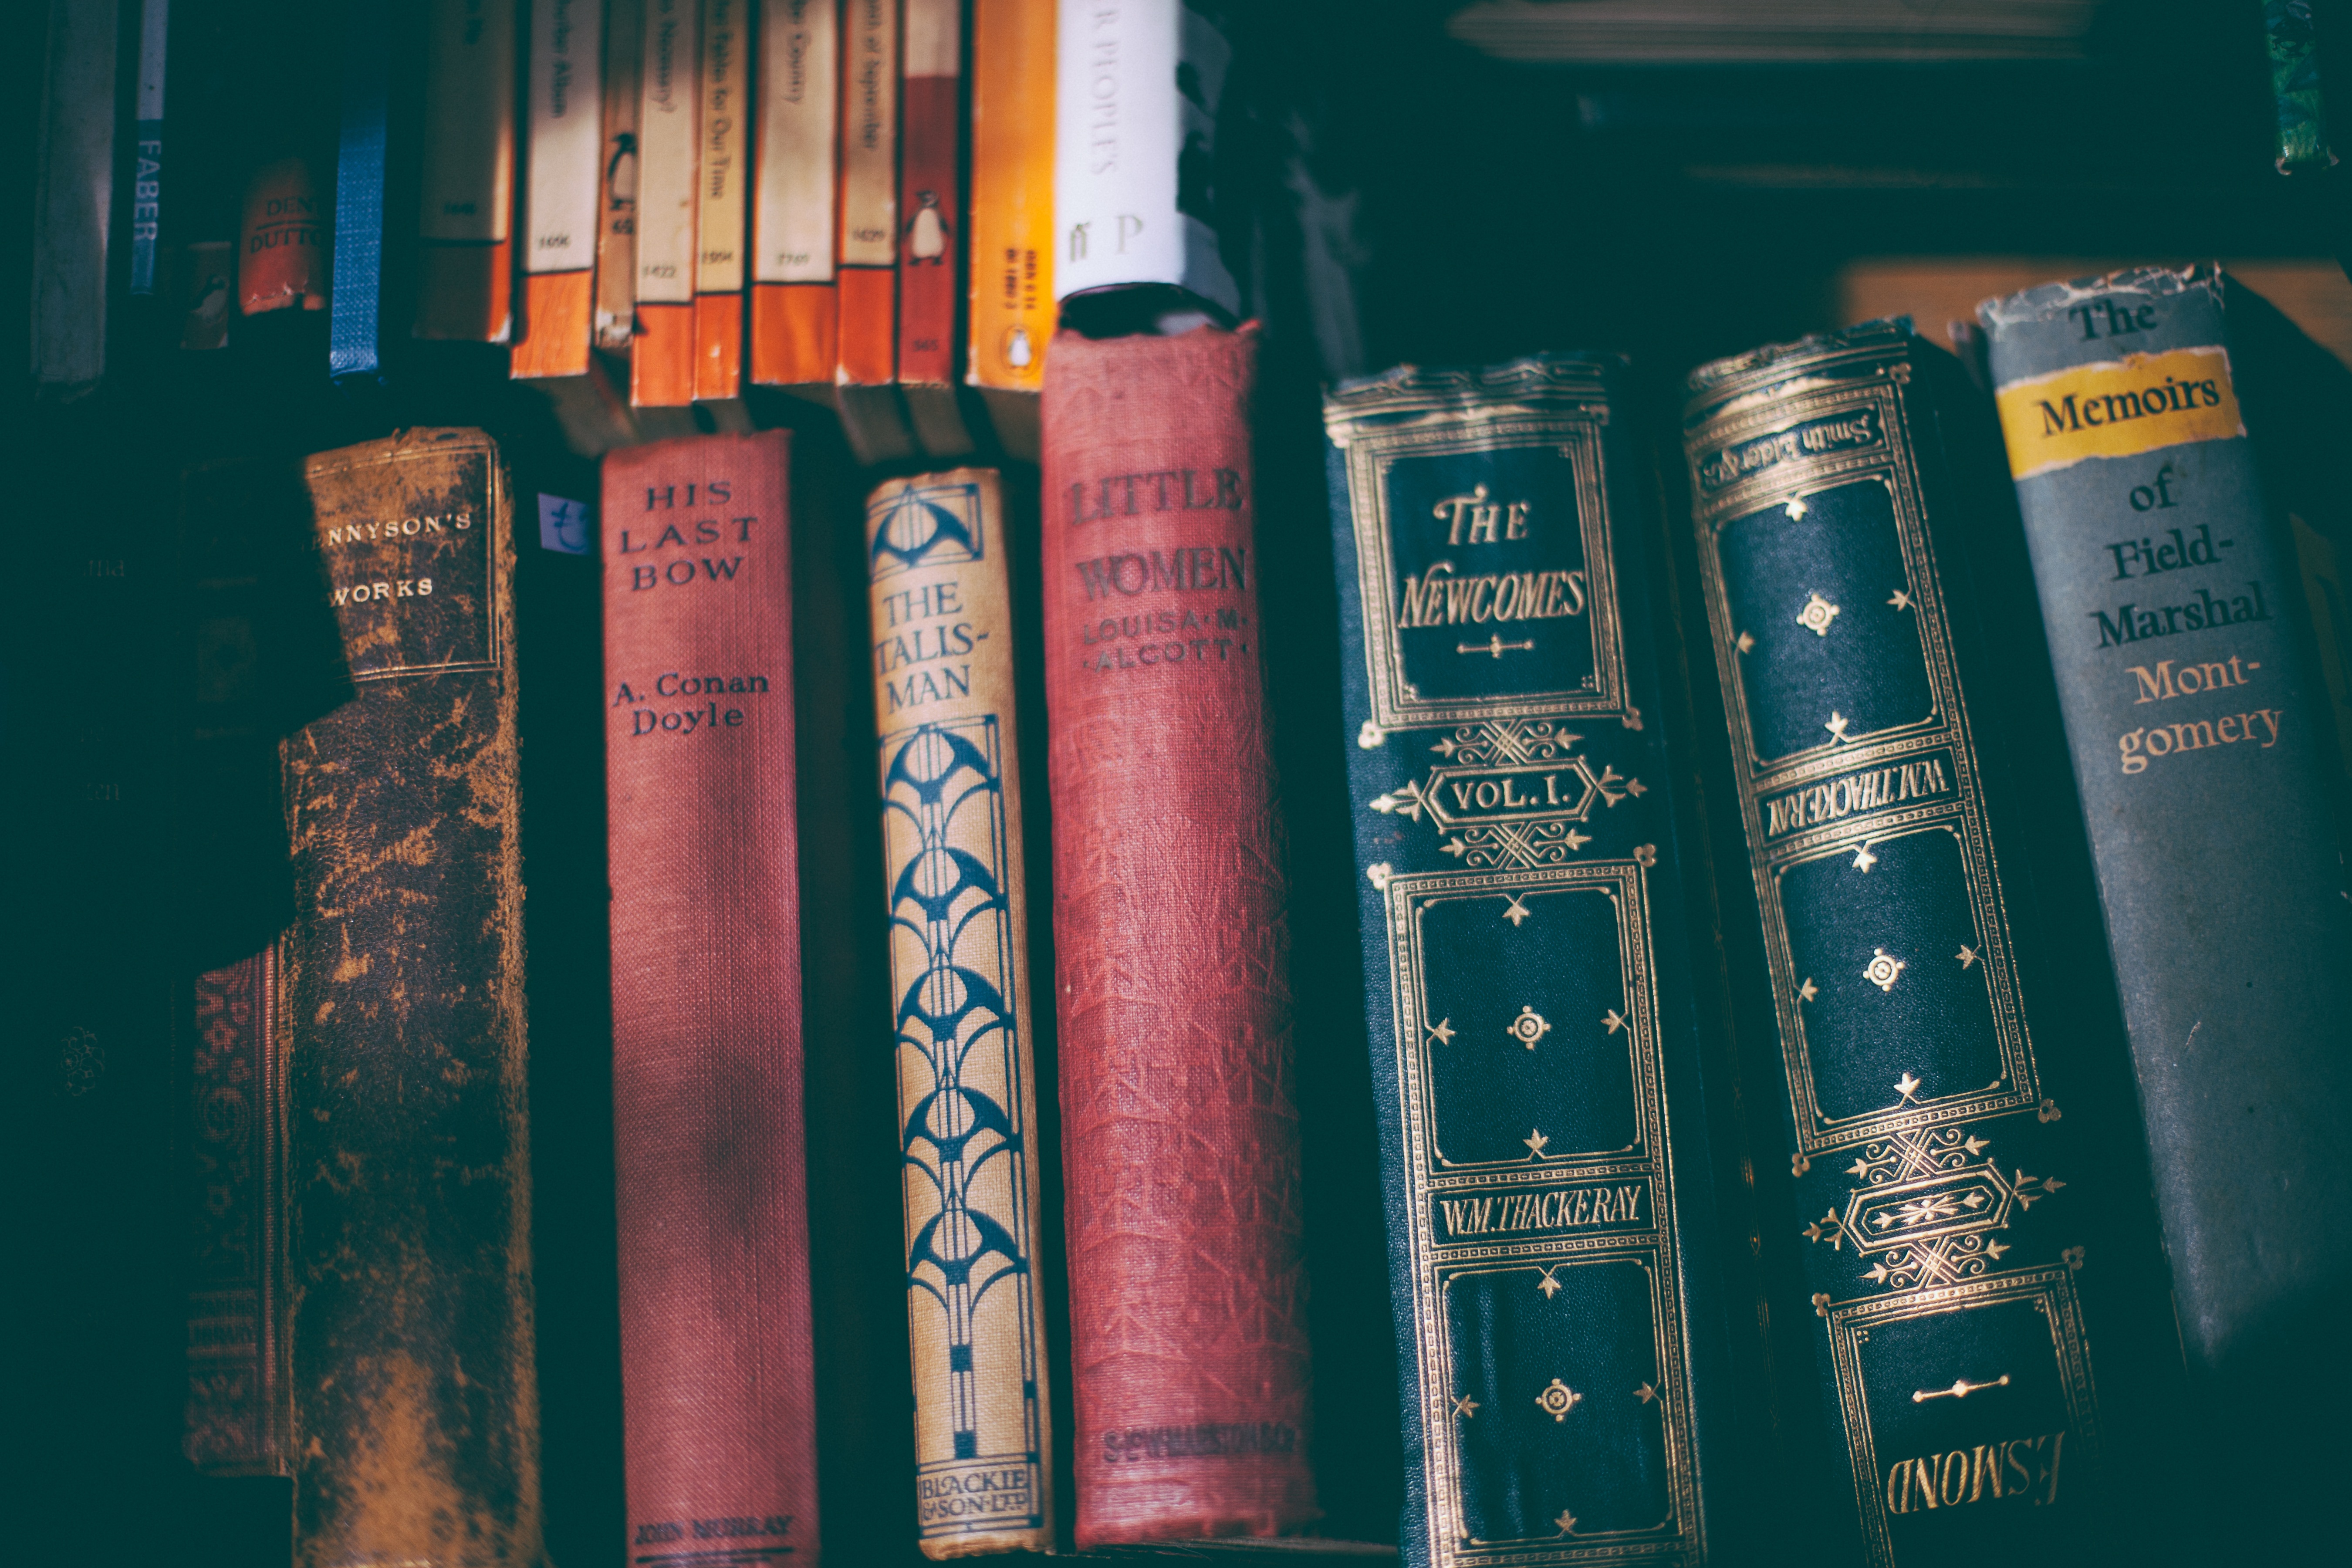
book, green, color, education, literature, books, knowledge, novels, personal computer hardware, story books